Gwembe

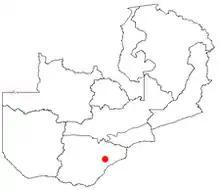
Location of Gwembe in Zambia

Gwembe is a small town in Southern Province of Zambia with a population of about 2000 people. It is part of Gwembe District which is by the Lake Kariba shoreline. It used to be the district headquarters until it moved to Munyumbwe some 30 km south-east of the town.